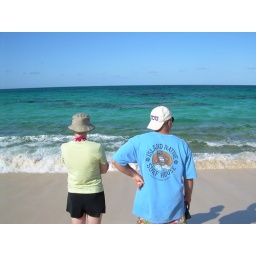
The beach in front of our rental house facing east, North Palmetto Point, Eleuthera.